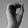
ASL letter: O